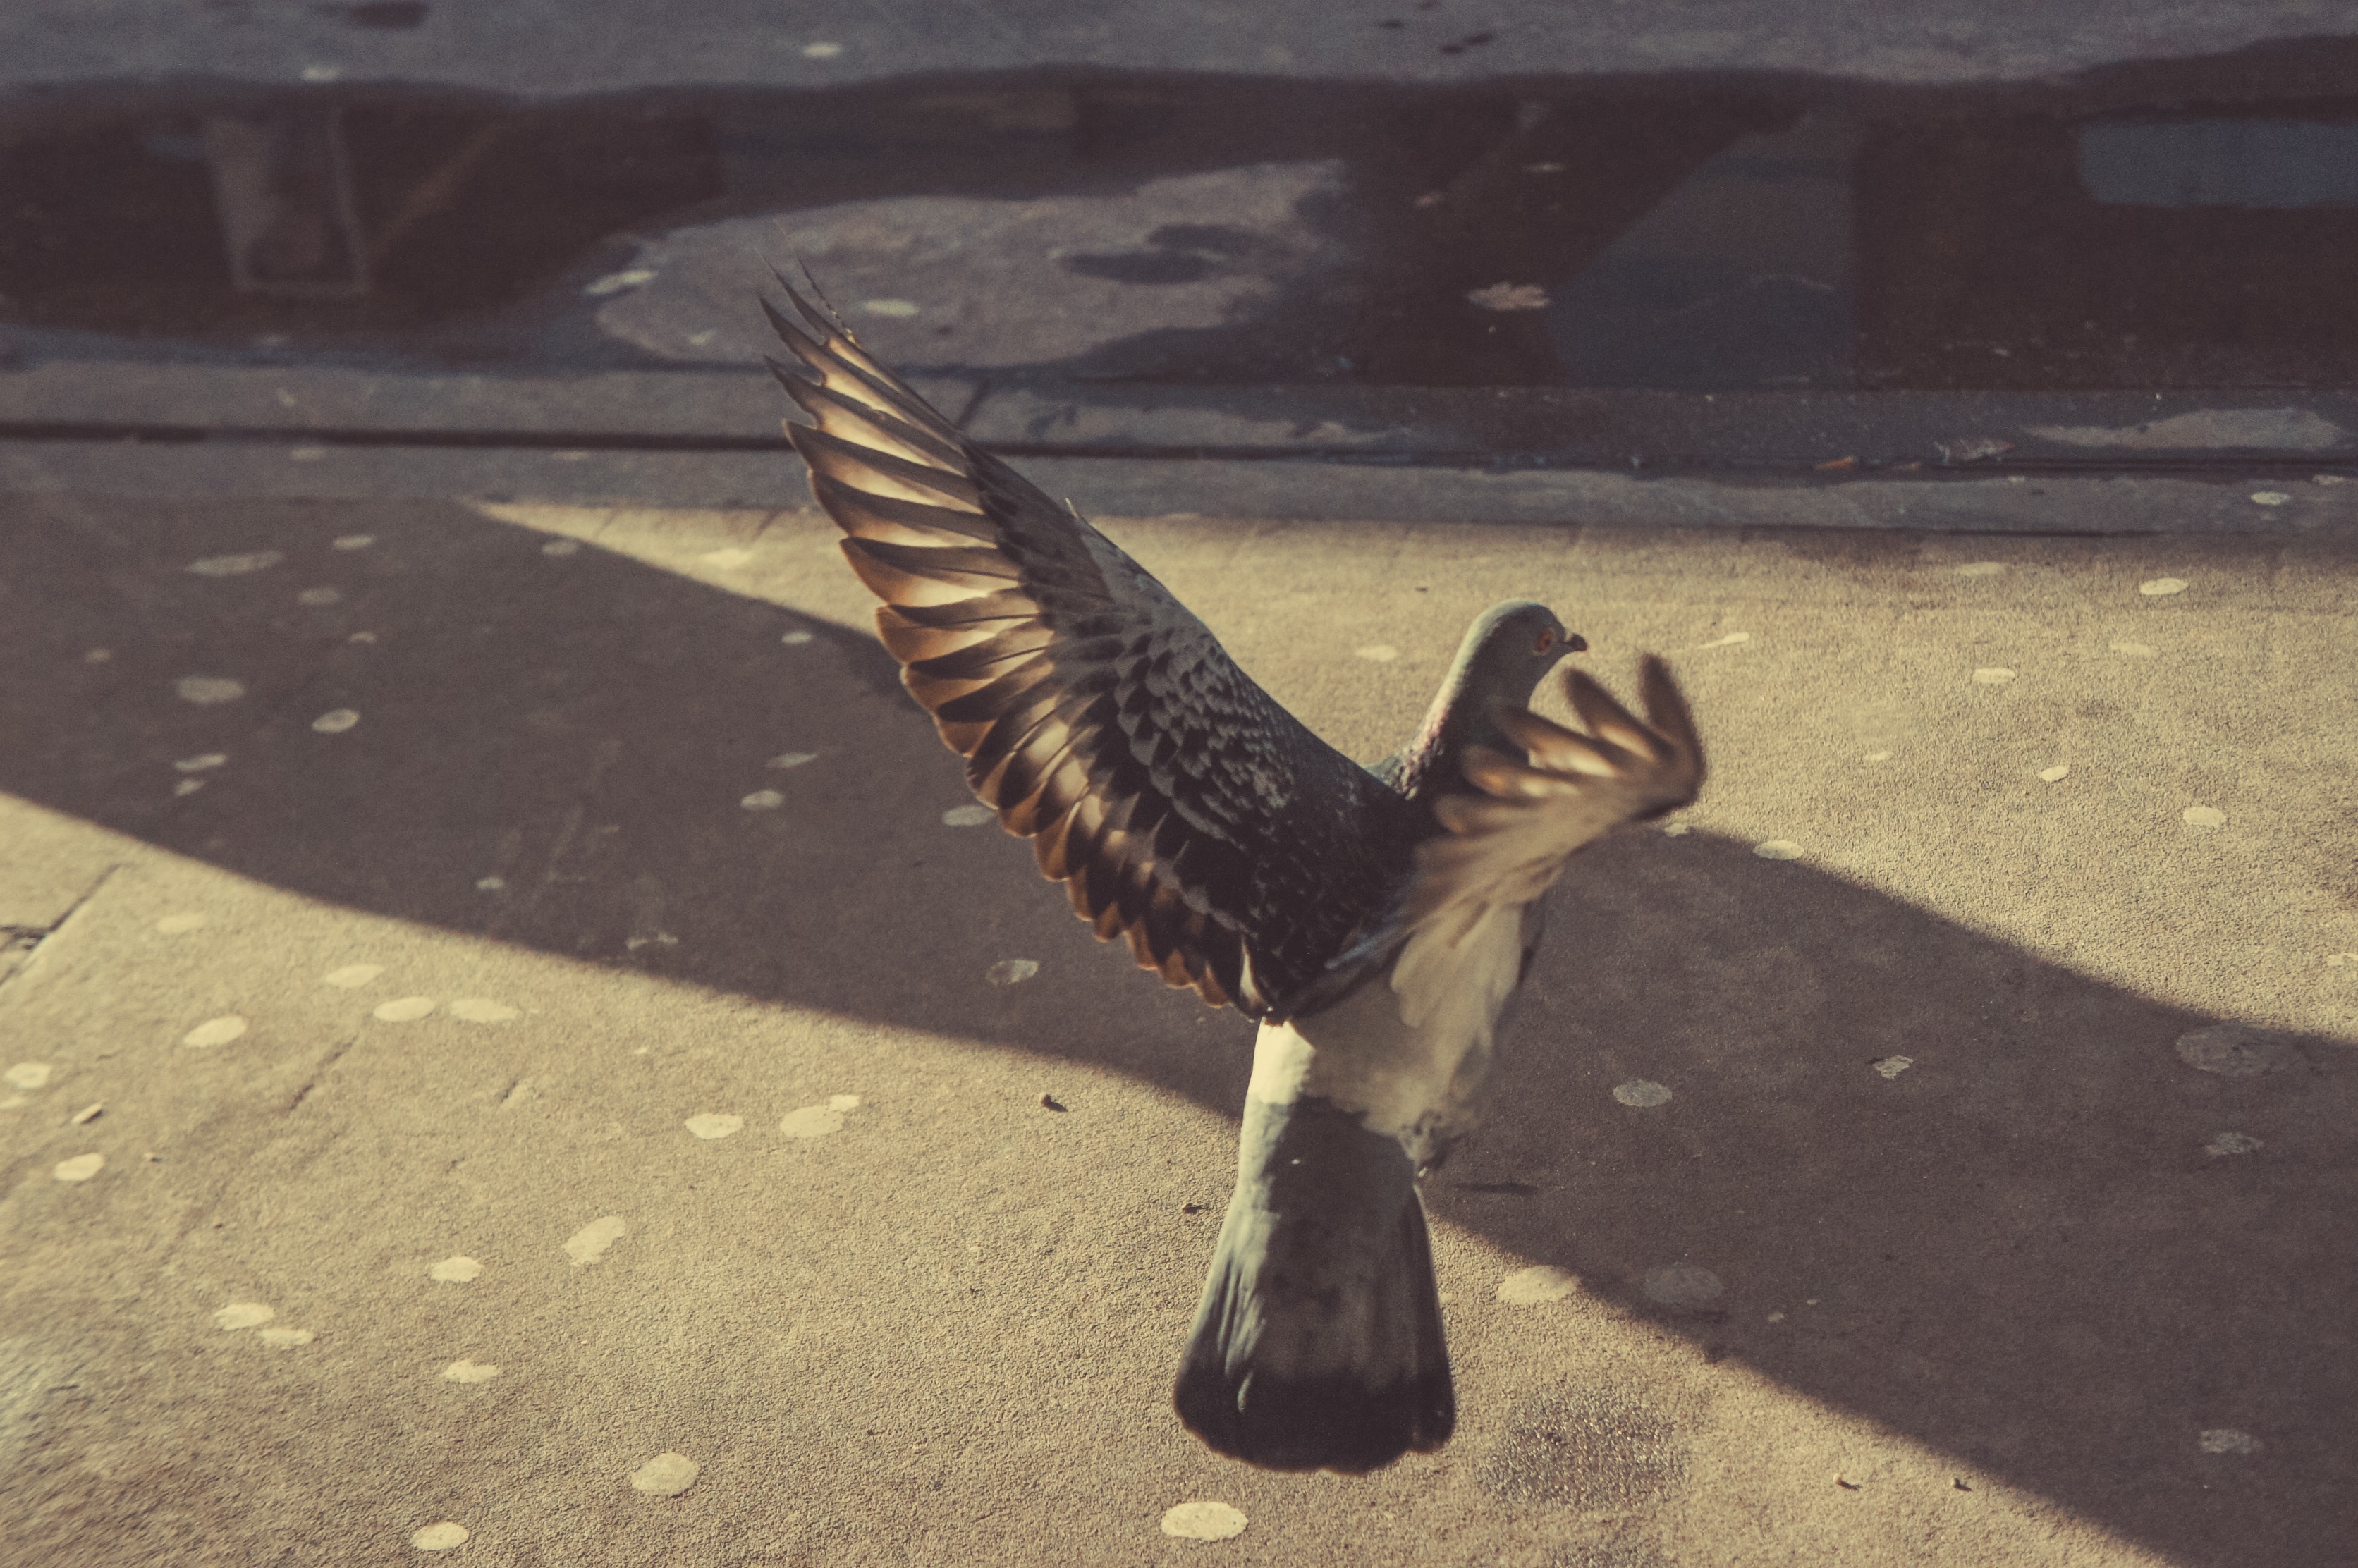
bird, wing, eagle, fauna, bird of prey, vertebrate